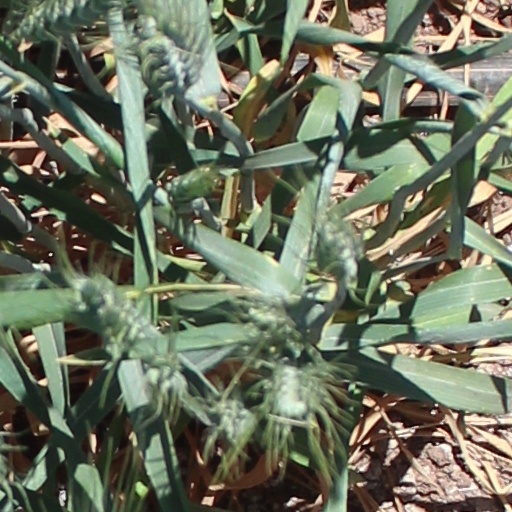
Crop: wheat